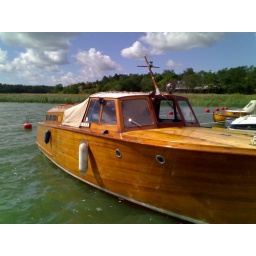
Old wooden boat by the Moominland pier